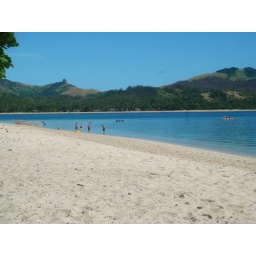
The sky and water were blue and the sand white. Just like in the pictures.